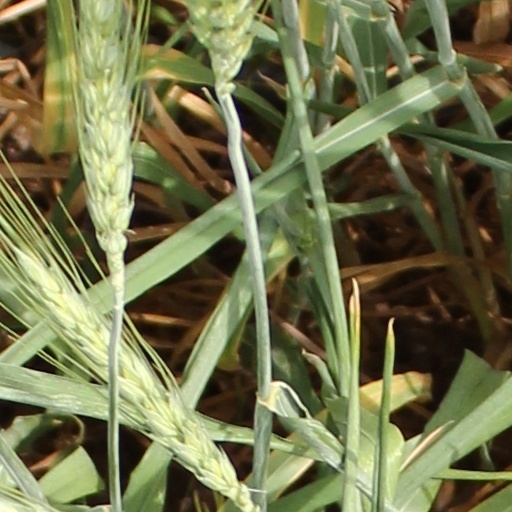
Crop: wheat